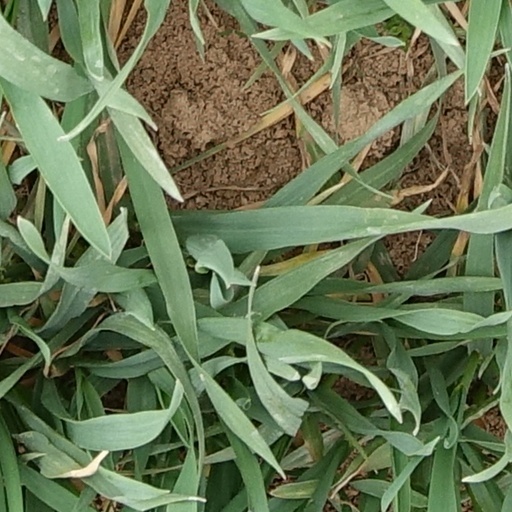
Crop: wheat